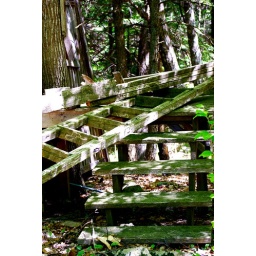
Only part of the tree house left in tact.